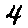
Label: 4